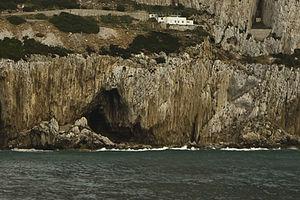
La grotte de Gorham se situe à Gibraltar, en territoire britannique d'outre-mer, dans le sud de la péninsule Ibérique, sur la face sud-est du rocher de Gibraltar. Elle doit son nom au capitaine A. Gorham, un officier britannique qui la découvrit en 1907. Elle s'ouvre dans une roche calcaire.
Cet article recense les sites inscrits au patrimoine mondial au Royaume-Uni. Ces sites sont choisis par le comité du patrimoine mondial de l'UNESCO, une institution spécialisée de l'Organisation des Nations unies, pour leur valeur culturelle ou naturelle.